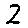
Label: 2